Petit-Clamart attack

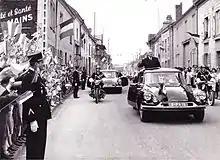
Charles de Gaulle during a motorcade in 1963, the year after the attack

Of the 187 rounds fired by the commando, 14 hits were observed on the presidential vehicle, including one in the front passenger backrest where de Boissieu was sitting and several at the level of the faces of the de Gaulles. At the scene of the attack, several stores were riddled with bullet holes. Realizing that his colleagues had missed their target, Gérard Buisines tried to ram the presidential car with the Estafette, while Alain de La Tocnaye, hanging outside the door, tried to shoot at de Gaulle with a machine-gun.